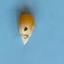
Maize quality: Bad